Lilliput and Blefuscu

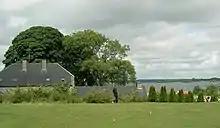
Lilliput House, overlooking Lough Ennell in County Westmeath

The Big-Endian/Little-Endian controversy reflects, in a much simplified form, British quarrels over religion. Less than 200 years previously, England had been a Catholic (Big-Endian) country; but a series of reforms beginning in the 1530s under King Henry VIII (reigned 1509–1547), Edward VI (1547–1553), and Queen Elizabeth I (1558–1603) had converted most of the country to Protestantism (Little-Endianism), in the episcopalian form of the Church of England. At the same time, revolution and reform in Scotland (1560) had also converted that country to Presbyterian Protestantism, which led to fresh difficulties when England and Scotland were united under one ruler, James I (1603–1625).